Kazan Gymnasium

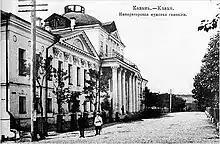
An image of Kazan Gymnasium

Kazan Gymnasium was a gymnasium of Kazan, Tatarstan, Russia. It is notable for its alumnus, Nikolai Ivanovich Lobachevsky, who graduated from the school in 1807. Other notable alumni include Ivan Shishkin, a Russian landscape artist, and Gavrila Derzhavin, a poet. The school was established during the reign of Elizabeth of Russia.